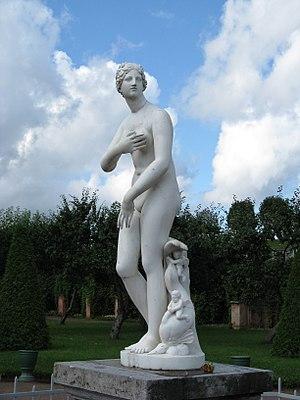
La Vénus de Médicis est une célèbre sculpture grecque en marbre représentant la déesse Aphrodite. C'est une copie du Iᵉʳ siècle av. J.-C. d'une statue originale en bronze, du type de l'Aphrodite de Cnide, qui aurait été faite par un élève de Praxitèle. Elle est devenue un point de repère de l'évolution de la tradition classique occidentale. Elle se trouve à la Galerie des Offices à Florence.